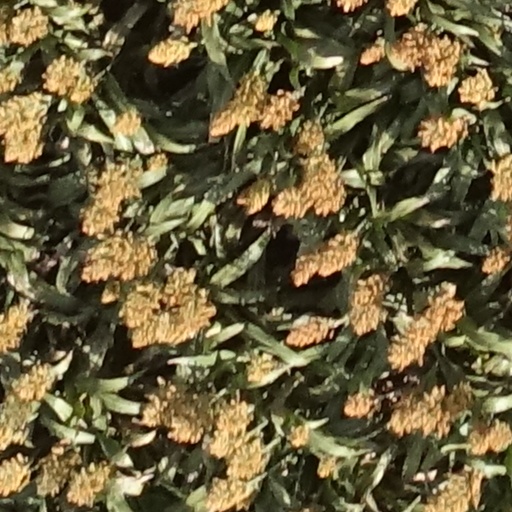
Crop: sorghum